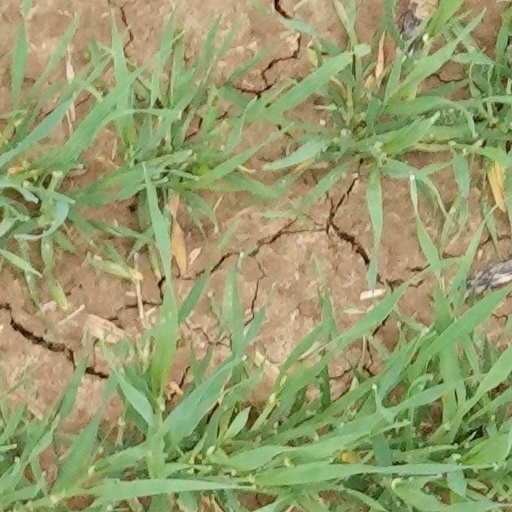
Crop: wheat